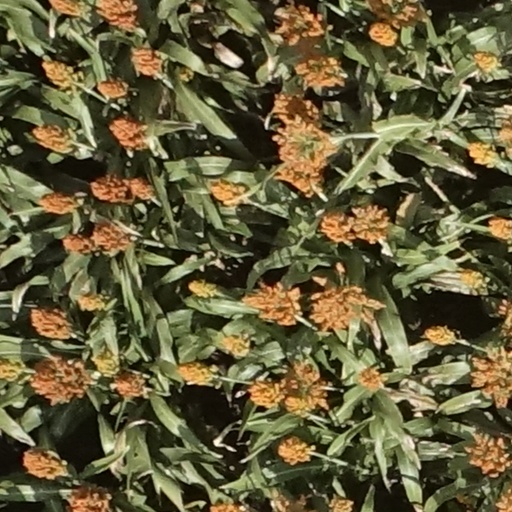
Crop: sorghum